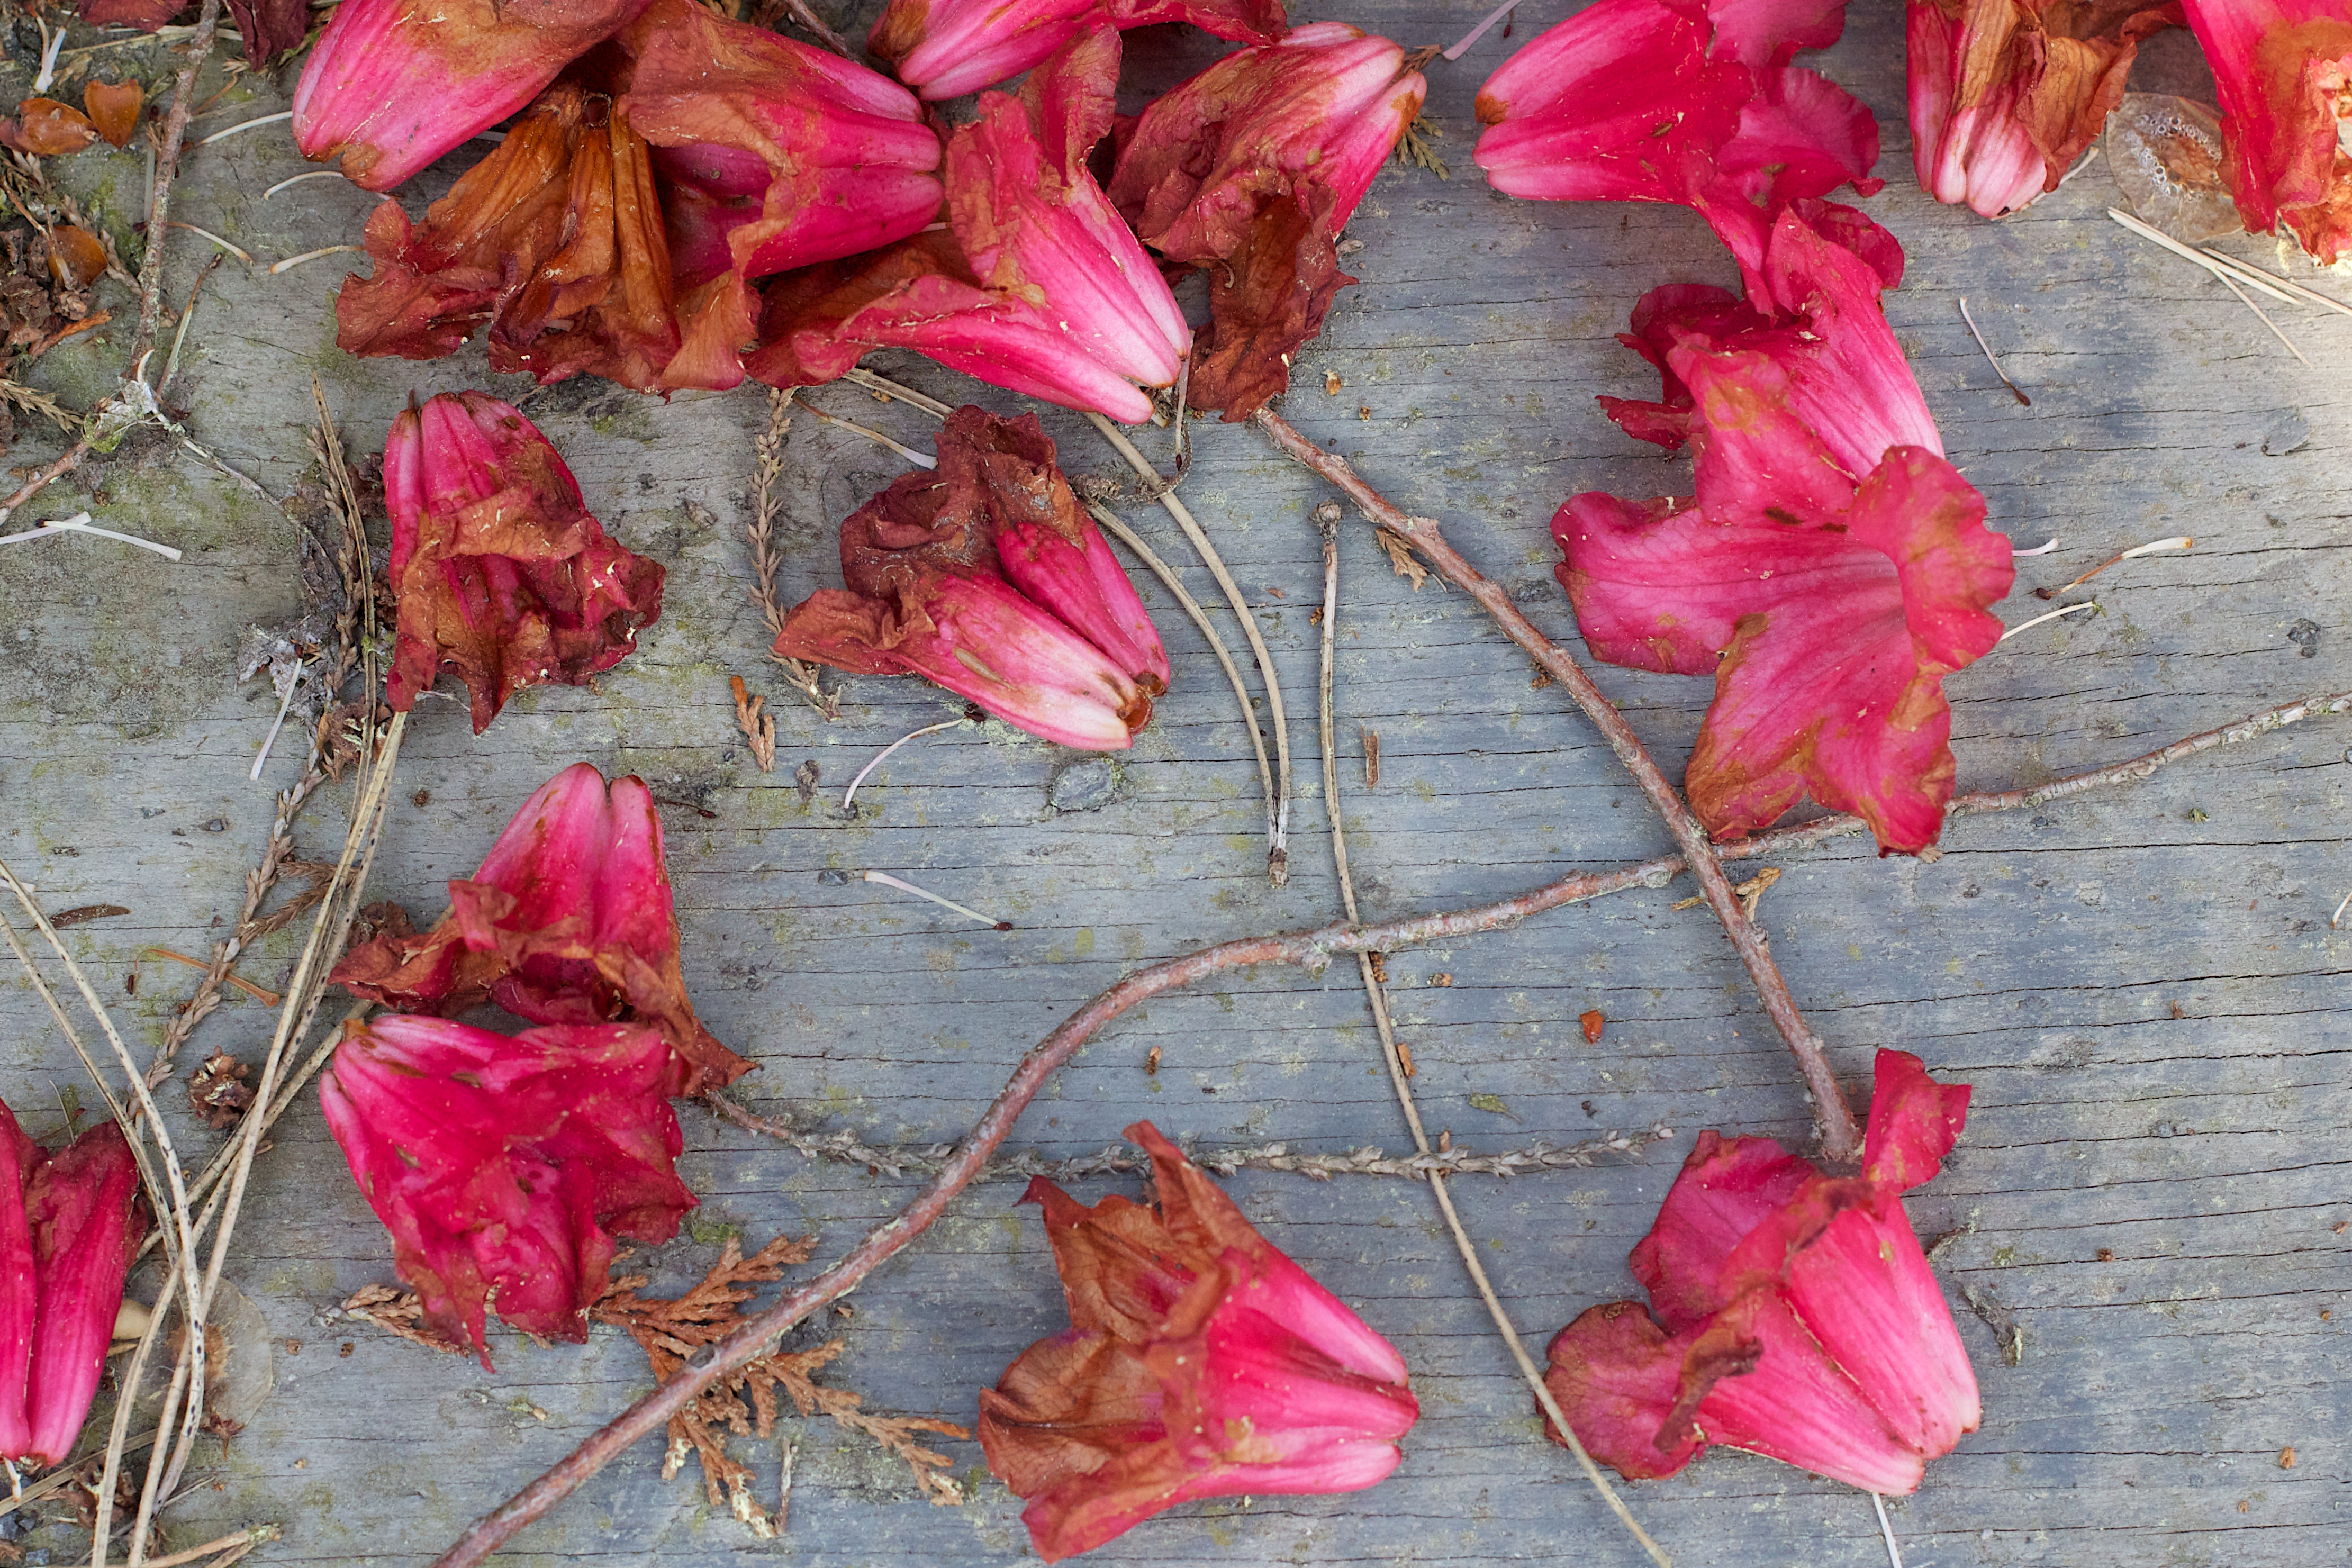
plant, leaf, flower, petal, red, produce, color, autumn, pink, flowering plant, land plant